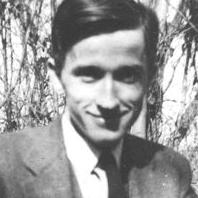
Age: 33